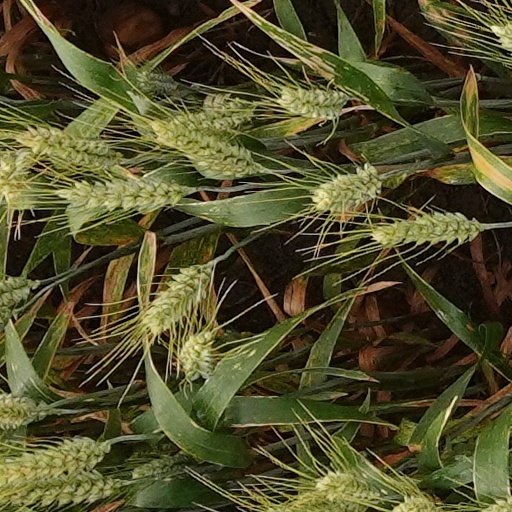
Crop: wheat